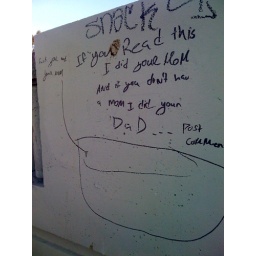
On a wall by lake merritt.